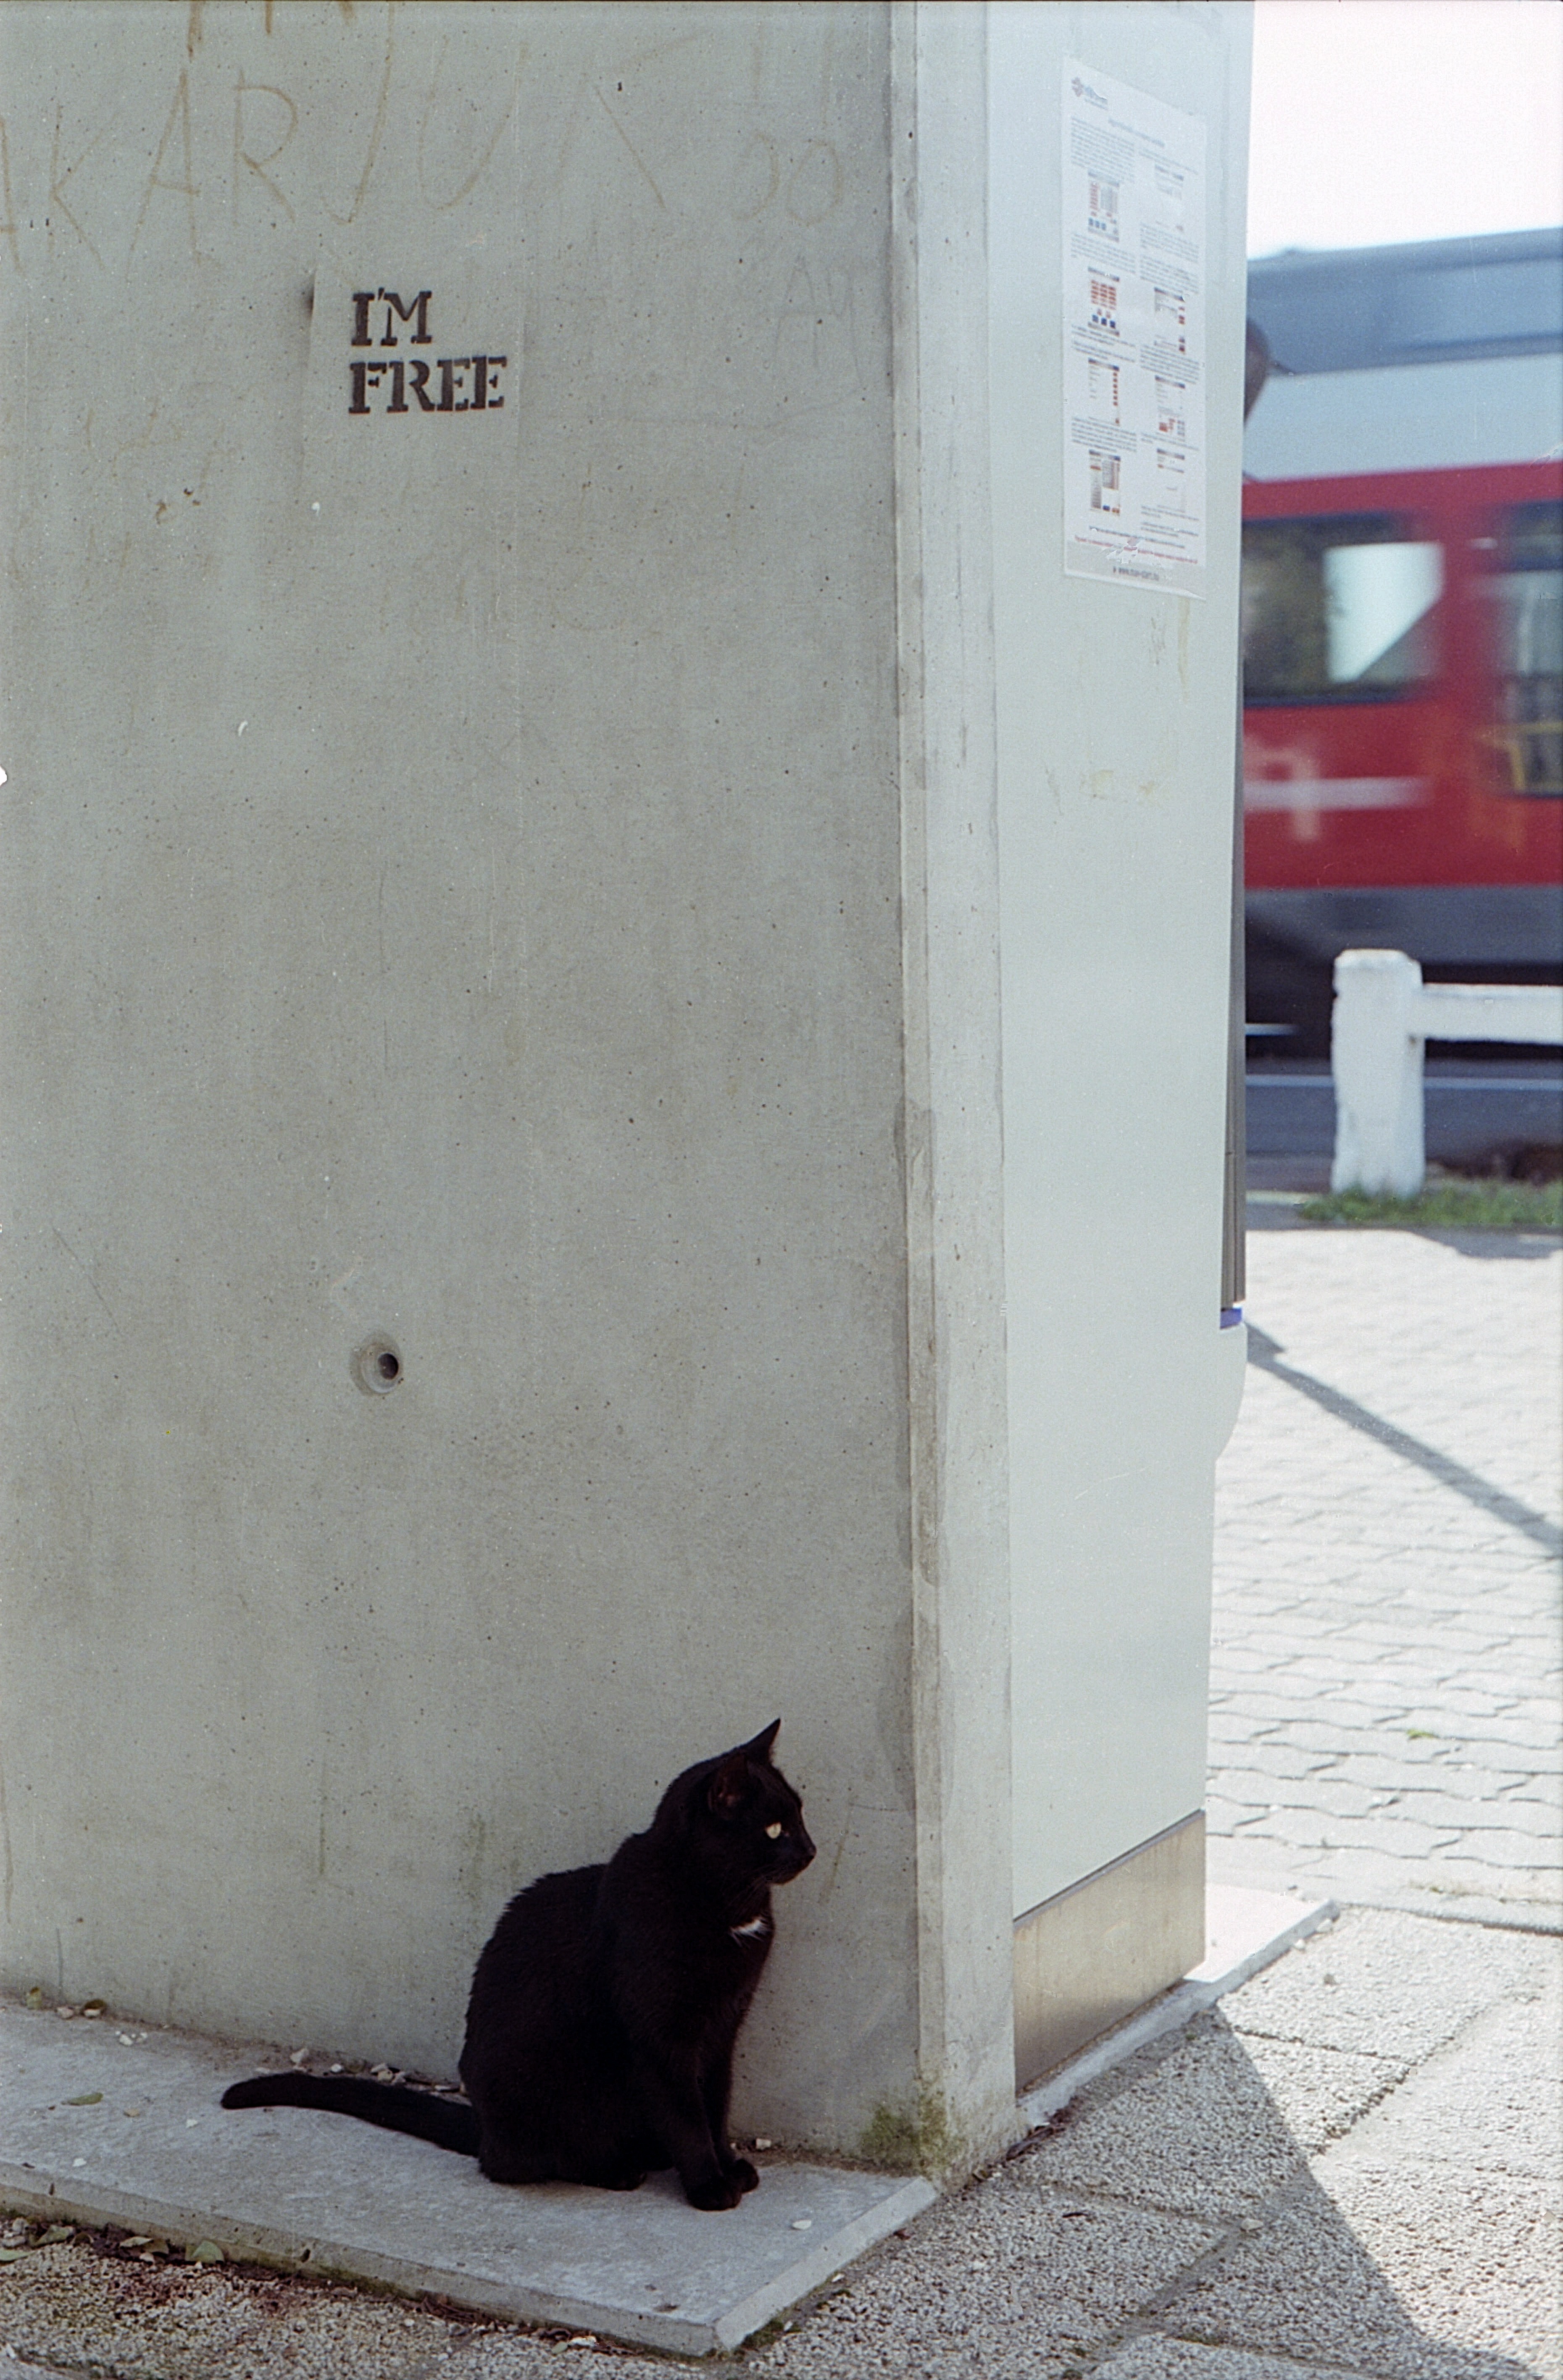
white, home, animal, cute, train, waiting, pet, fur, young, fluffy, cat, sitting, feline, mammal, black, graffiti, playful, street art, art, furry, ears, soft, domestic, curious, friendly, im free